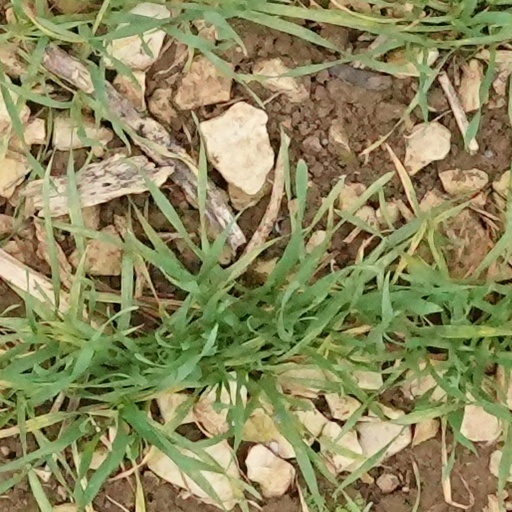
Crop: wheat